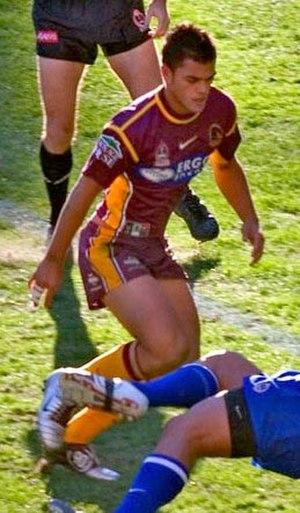
Karmichael Hunt, né le 17 novembre 1986 à Auckland, est un joueur de rugby à XIII australien évoluant au poste d'arrière et de rugby à XV évoluant au poste de centre.